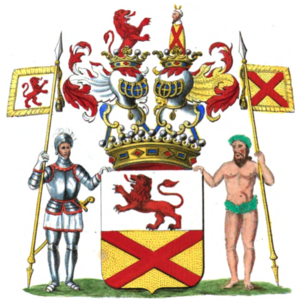
Armoiries de la famille de Bounam de Ryckholt
Cette liste non exhaustive de familles éteintes de la noblesse belge prend en compte uniquement des familles éteintes ayant fait partie officiellement de la noblesse belge, c'est-à-dire des familles ayant été anoblies par le roi des Belges ou ayant obtenu reconnaissance de noblesse en Belgique ou, précédemment, des familles ayant été reconnues dans leur noblesse ou ayant été anoblies par Guillaume Frédéric d'Orange-Nassau lorsque la Belgique actuelle faisait partie du Royaume uni des Pays-Bas.